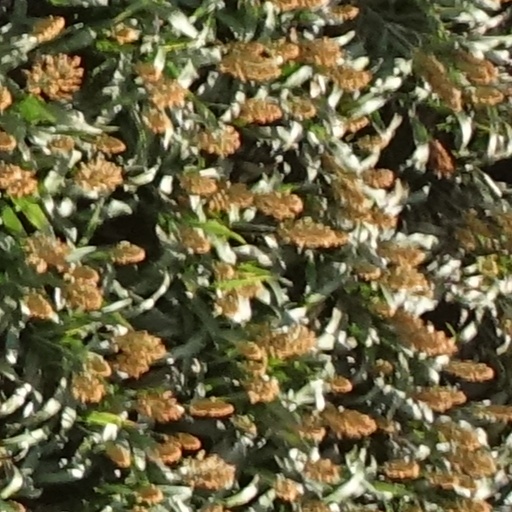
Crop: sorghum